Bad Ems station

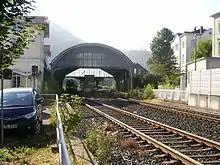
View of the train shed

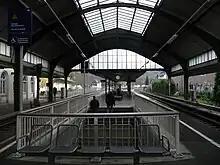
Train shed with platforms

The station has an entrance hall, an extension formerly used as a "Fürstenbahnhof" ("Princes' station", that it was built to be used by royalty) and a train shed built by MAN in 1910; which is the smallest train shed in the DB network. It was built because of the great importance of Bad Ems as a spa before the First World War. The ensemble is given heritage protection as a cultural monument.